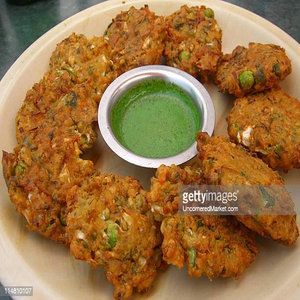
Dish: pakora